Glenwood Cemetery (Maynard, Massachusetts)

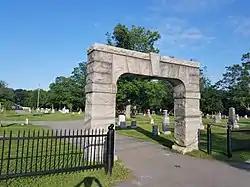

Glenwood Cemetery is a historic rural cemetery northeast of Parker Street and Great Road in Maynard, Massachusetts. It is one of the first municipal creations of the town after its incorporation in 1871, and is the resting place of many of its early and prominent residents, including Amory Maynard, founder of the Assabet Woolen Mill and namesake of the community. The cemetery was added to the National Register of Historic Places (NR#04000425) on May 12, 2004.